St Mary's Church, Reculver

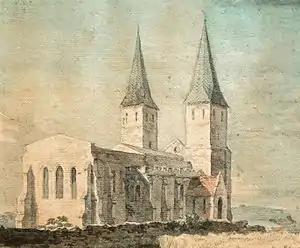
St Mary's Church in 1755, viewed from the north-east

St Mary's Church, Reculver, was founded in the 7th century as either a minster or a monastery on the site of a Roman fort at Reculver, which was then at the north-eastern extremity of Kent in south-eastern England. In 669, the site of the fort was given for this purpose by King Ecgberht of Kent to a priest named Bassa, beginning a connection with Kentish kings that led to King Eadberht II of Kent being buried there in the 760s, and the church becoming very wealthy by the beginning of the 9th century. From the early 9th century to the 11th the church was treated as essentially a piece of property, with control passing between kings of Mercia, Wessex and England and the archbishops of Canterbury. Viking attacks may have extinguished the church's religious community in the 9th century, although an early 11th-century record indicates that the church was then in the hands of a dean accompanied by monks. By the time of Domesday Book, completed in 1086, St Mary's was serving as a parish church.